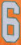
Number: 6